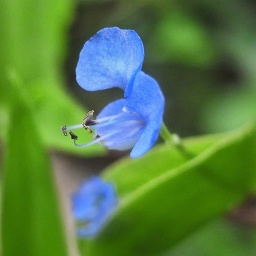
shot in forest near cherokee national forest - this flower is very tiny and I think it is a asiatic dayflower